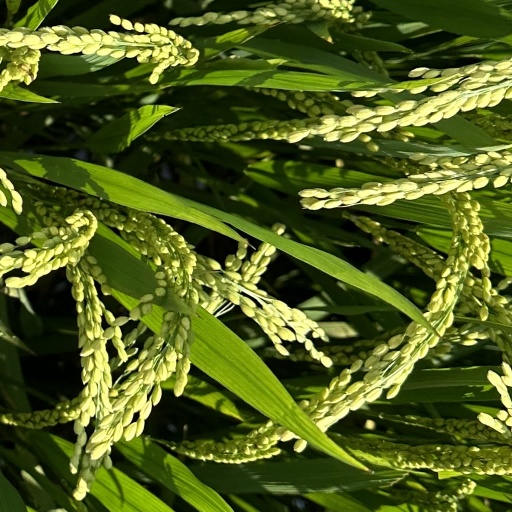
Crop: rice